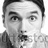
Emotion: surprise